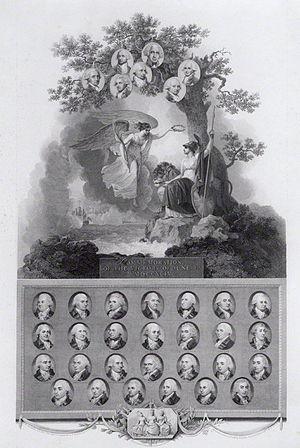
La bataille du 13 prairial an II fut une importante bataille navale qui opposa les flottes britannique et française au large de l'île d'Ouessant entre le 28 mai et le 1ᵉʳ juin 1794.